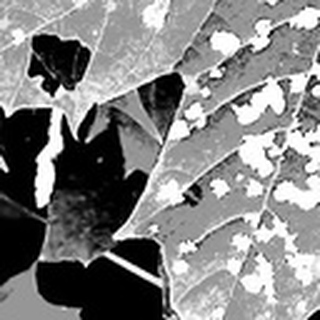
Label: cotton_powdery_mildew